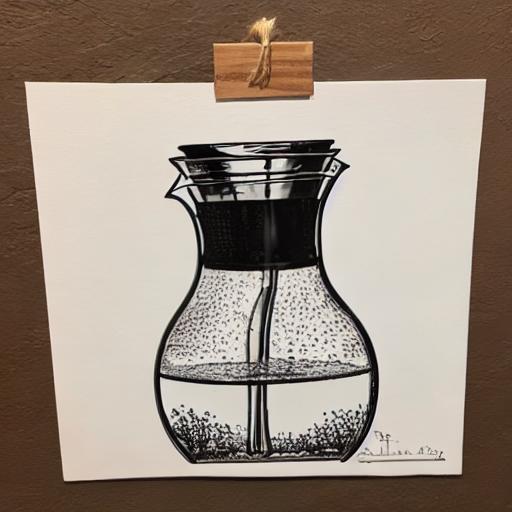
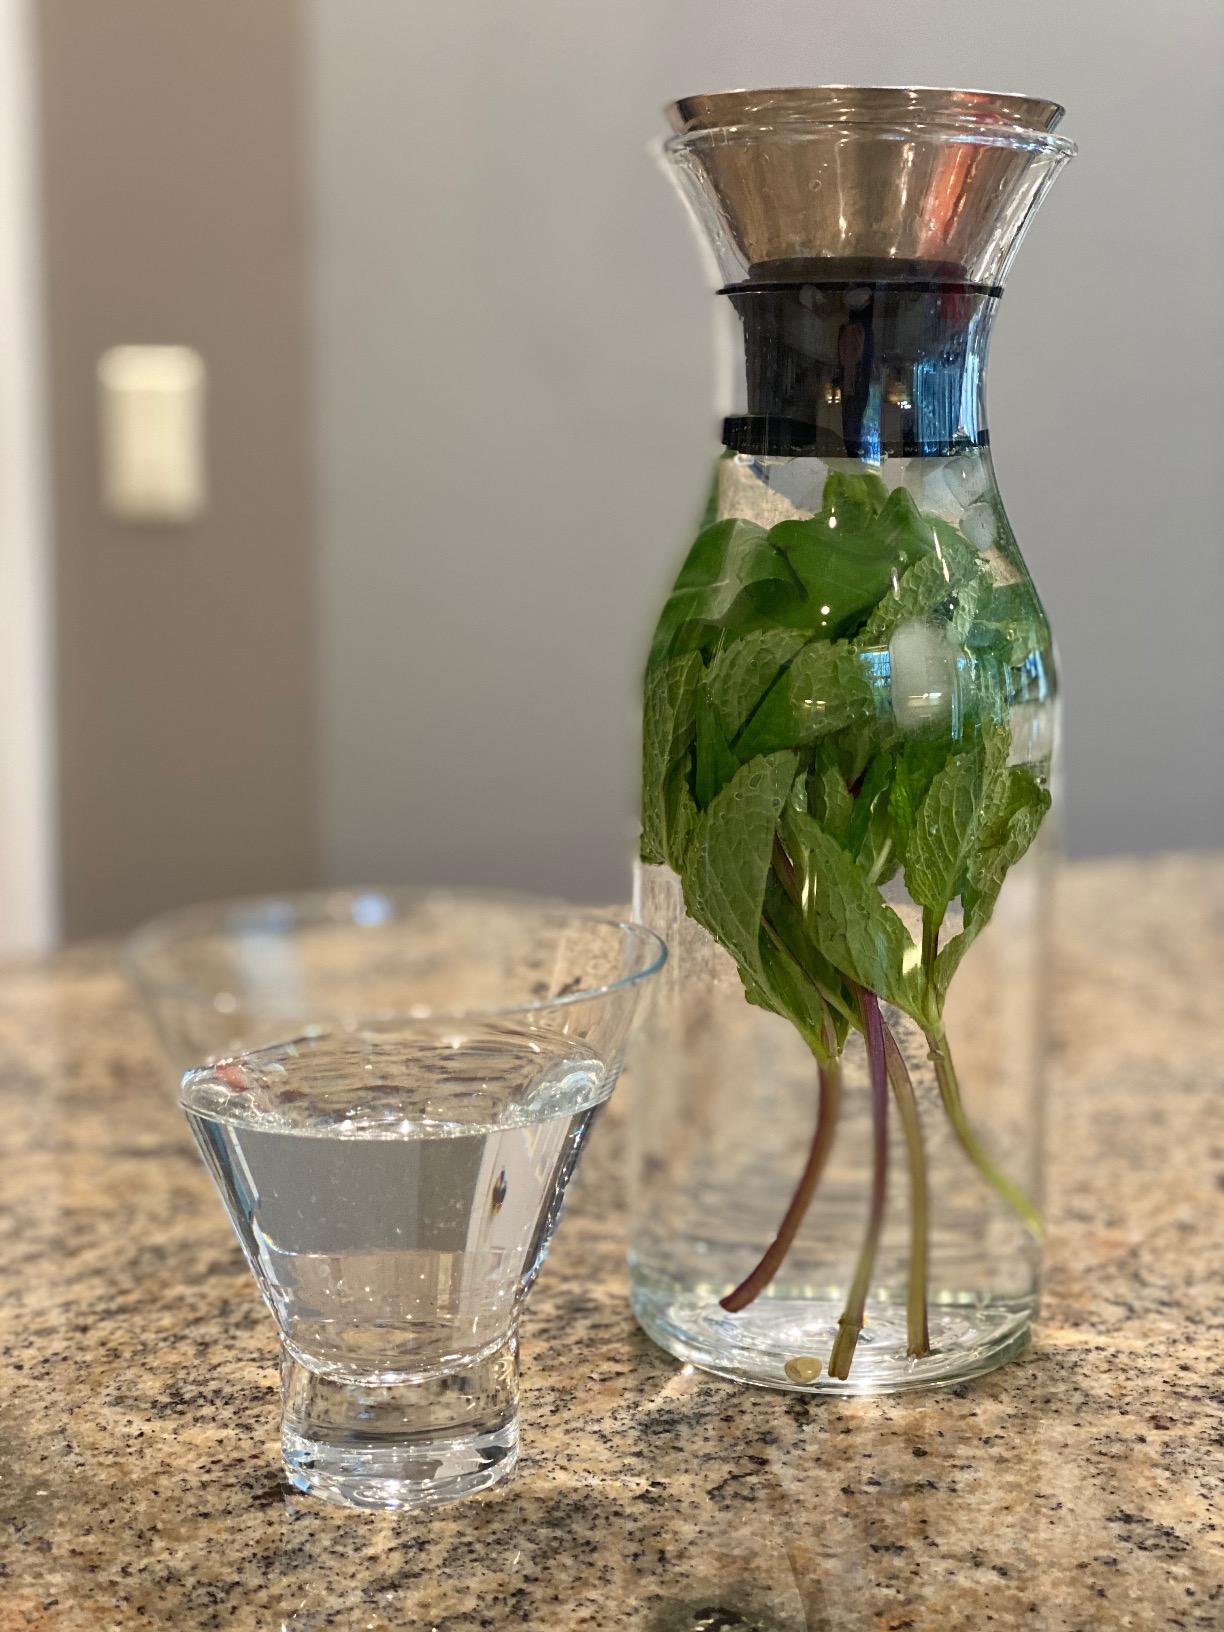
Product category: items_tea
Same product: no